Answer in natural language. Considering the relative positions, where is black wooden chair with four legs with respect to Television? Choose between the following options: right or left
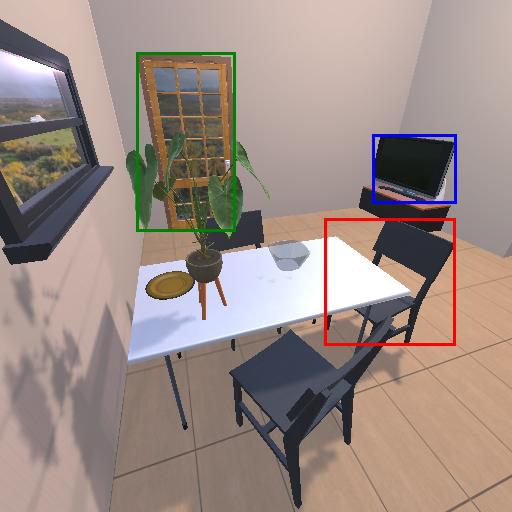
<answer>left</answer>